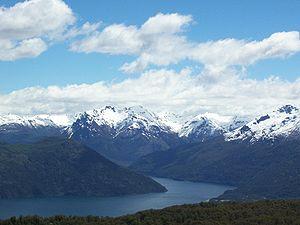
Le lac Futalaufquen est un lac situé dans la province argentine de Chubut, en Patagonie. L'origine de son nom provient de la langue mapudungun : futa et laufquen.
La province de Chubut est une province de l’Argentine, située en Patagonie, entre les 42ᵉ et 46ᵉ parallèles sud.
Cet article recense les sites inscrits au patrimoine mondial en Argentine.